Shabda Mara Swabhavma J Nathi

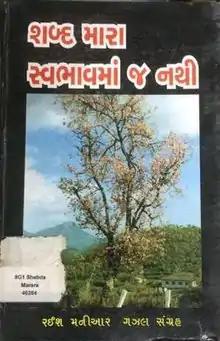
Coverpage of the book

Shabda Mara Swabhawma J Nathi is a Gujarati collection of ghazals written by Raeesh Maniar. The book was published by Vishal Publication, Mumbai in May 1998. Maniar wrote all of the ghazals of this book during his practice as a pediatrics.